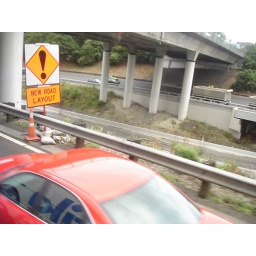
only in NZ have i seen an exclamation mark as a road sign